Hungarian conquest of the Carpathian Basin

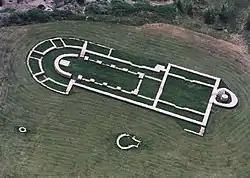
Ruins of the 9th-century church at Zalavár

The territories attached to the Frankish Empire were initially governed by royal officers and local chieftains. A Slavic prince named Pribina received large estates along the river Zala around 840. He promoted the colonisation of his lands and also erected Mosaburg, a fortress in the marshes. Initially defended by timber walls, this "castle complex" (András Róna-Tas) became an administrative center. It was strengthened by drystone walls at the end of the century. Four churches surrounded by cemeteries were unearthed in and around the settlement. At least one of them continued to be used up to the 11th century.